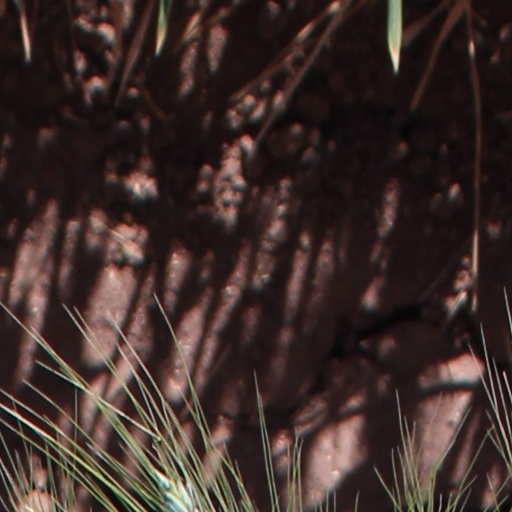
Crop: wheat